Bill Walton

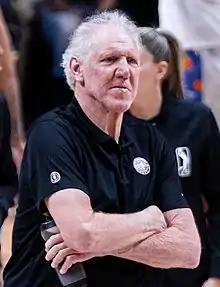
Walton at the 2022 NBA All-Star Game

Walton met his first wife, Susie, while they were attending UCLA and he was a sophomore. They were married in 1979 and divorced in 1989. They had four sons—Adam, Nathan, Luke, and Chris—who were all at least tall and played basketball. At the time of his death, Walton resided in his hometown of San Diego with his second wife, Lori Matsuoka (m. 1991).